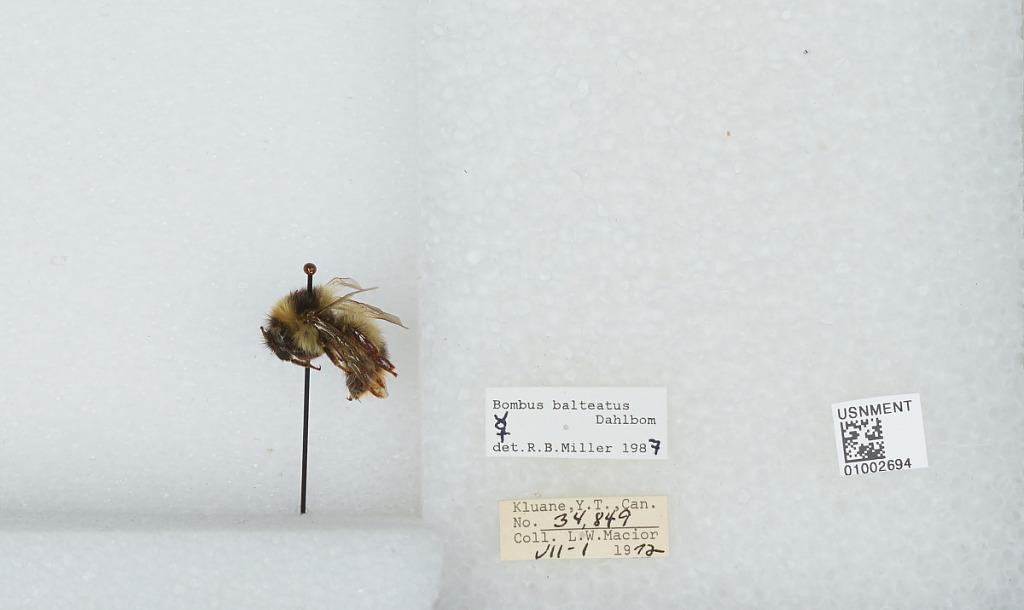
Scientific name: Bombus (Alpinobombus) balteatus Dahlbom
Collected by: L. Macior
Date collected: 1972-7-1
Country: Canada
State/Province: Yukon Territory
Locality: Kluane National Park Reserve
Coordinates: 60.75, -139.5
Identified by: Miller, R. B.